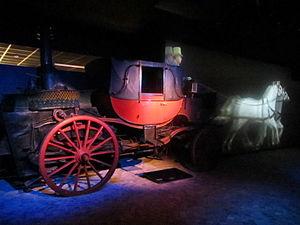
Virginio Bordino, parfois Virgilio Bordino, né à Turin le 27 octobre 1804 et mort à Florence le 9 mai 1879, est un militaire italien du corps du génie de l'Armée royale italienne, surtout connu comme inventeur.
Le Musée National de l'Automobile de Turin - MAUTO, dédié à l'origine à Carlo Biscaretti di Ruffia l'est maintenant à Gianni Agnelli